Dangerfield (TV series)

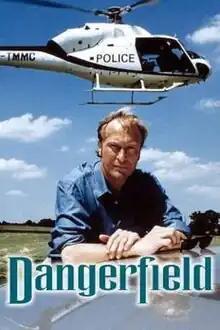

Dangerfield is a British television medical drama series, first broadcast on BBC One, which described the activities of small-town doctor and police surgeon Paul Dangerfield, played by Nigel Le Vaillant. The series places particular emphasis on Dangerfield's constant struggle to manage the conflicting demands of his two jobs, to come to terms with the death of his wife Celia in a car accident a few years earlier, and to bring up his two initially teenaged, but later grown up, children, Alison and Marty. Six series of the programme were produced, broadcasting from 27 January 1995 until 19 November 1999. After Le Vaillant left the role in 1997, Dr. Jonathan Paige, played by Nigel Havers, became the new central character, after previously appearing in the final two episodes of Le Vaillant's tenure. The BBC decided to end the series in November 1999 when Havers announced his decision to quit. The BBC felt viewers would not find the series credible if the main character was changed for a second time.